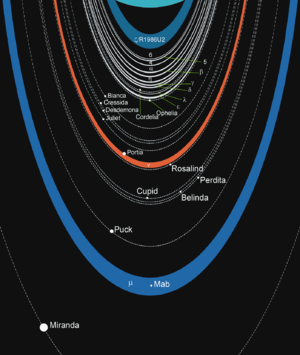
Le groupe de Portia est un ensemble de neuf satellites d'Uranus, nommé d'après le membre le plus important du groupe : Portia.